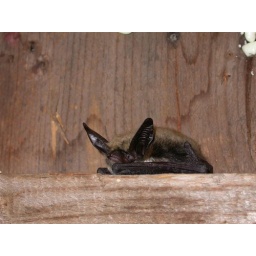
Sleeping bat in Colorado at my parents house that my father built with his bare hands in the 70's.